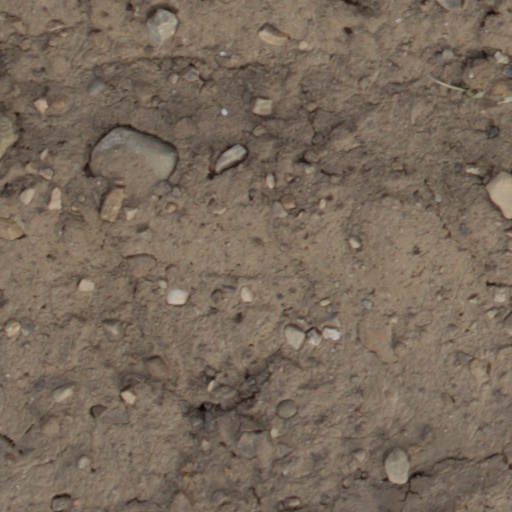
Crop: wheat